History of Australia

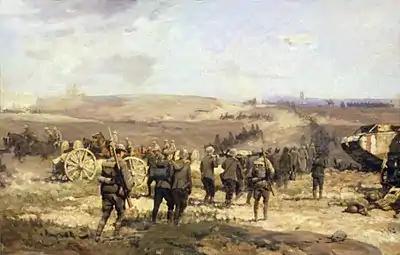
"8 August 1918", by Will Longstaff. A depiction of the Battle of Amiens

Many nationalists spoke of Australians sharing common blood as members of the British "race". Henry Parkes stated in 1890, "The crimson thread of kinship runs through us all...we must unite as one great Australian people."